Kotha Janta

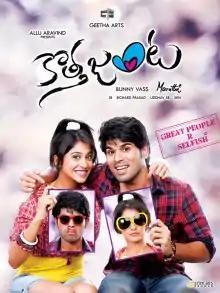
Movie Poster

Kotha Janta is a 2014 Indian Telugu-language comedy drama film directed by Maruthi and produced by Bunny Vasu through Geetha Arts Banner. It stars Allu Sirish and Regina Cassandra in the lead roles. The film released on 3 May 2014 to mixed reviews from critics.